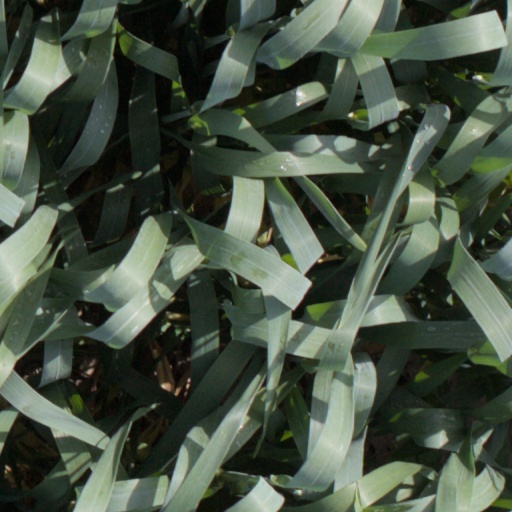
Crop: wheat